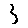
Label: 3